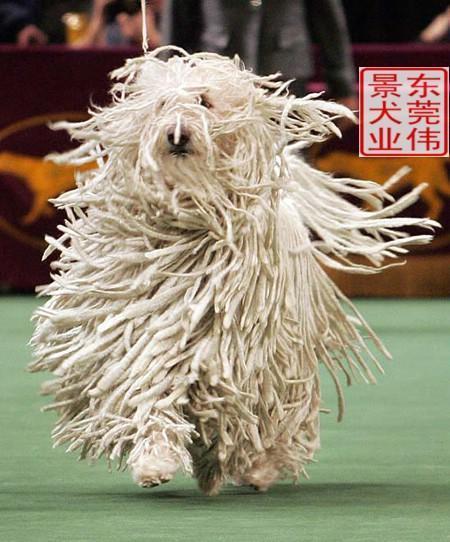
komondor